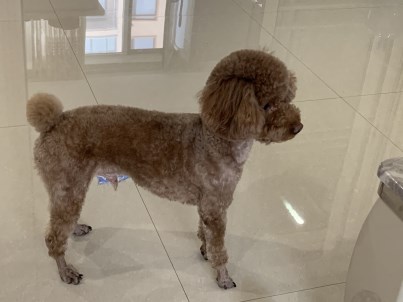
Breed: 7449-n000128-teddy